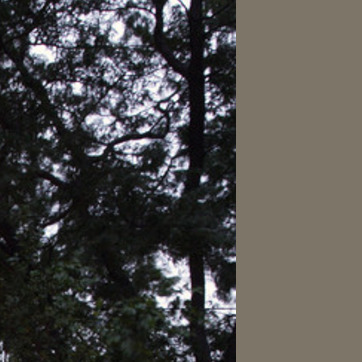
Material: sky